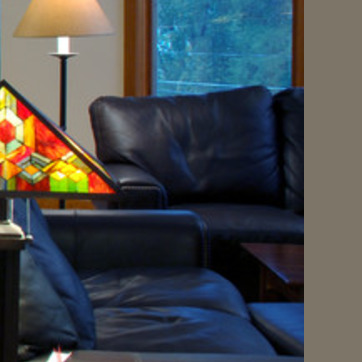
Material: leather